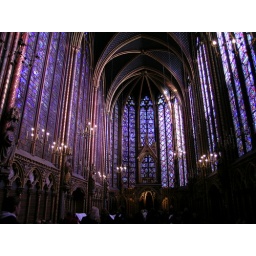
church in the Palais de Justice in Paris, famed for its stained glass windows.